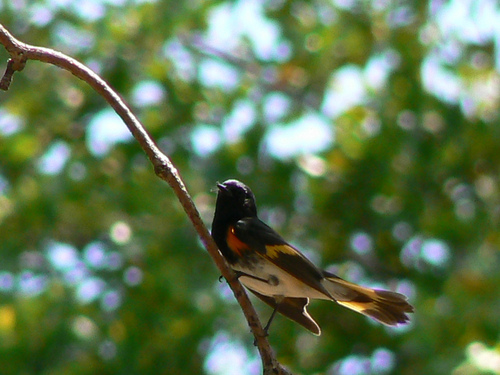
the bird has a black crown, wings of a black and yellow coloring, and an orange breast.
the bird has a black crown with red chest and white belly with a long tail.
this bird has a black crown, a black bill, and a white bellycolorful black bird with white side and black wings with beige wing bars. bright orange spot on it's side.
a white bellied bird fading to black with yellow and red spots on the wings.
this bird has a black crown, nape, throat, breast, and wings with a yellow wingbar.
black head and beak. orange patches under wings on side. chest is black. wings are black with yellow strip in the middle. tail is yellow with grey tips. body is long. head is compact.
sleek, mostly black bird has yellow wingbars, yellow markings on its tail, white on its abdomen and colorful red patches on its side.
the bird crown, neck and nape is black the breast has a red spot.
this black bird has yellow wing and tail bars with a red patch at the side of the breast, partially hidden by the coverts when its wings are down.
Species: American Redstart